Tales from the Flat Earth

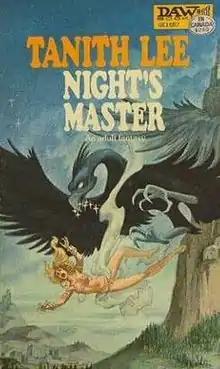
First edition cover of "Night's Master"

Tales from The Flat Earth is a fantasy series by British writer Tanith Lee. The novels take inspiration from "One Thousand and One Nights" and are similarly structured as interconnected stories. The series has been well received, and "Death's Master", the second book in the series, won the British Fantasy Award for Best Novel in 1980.